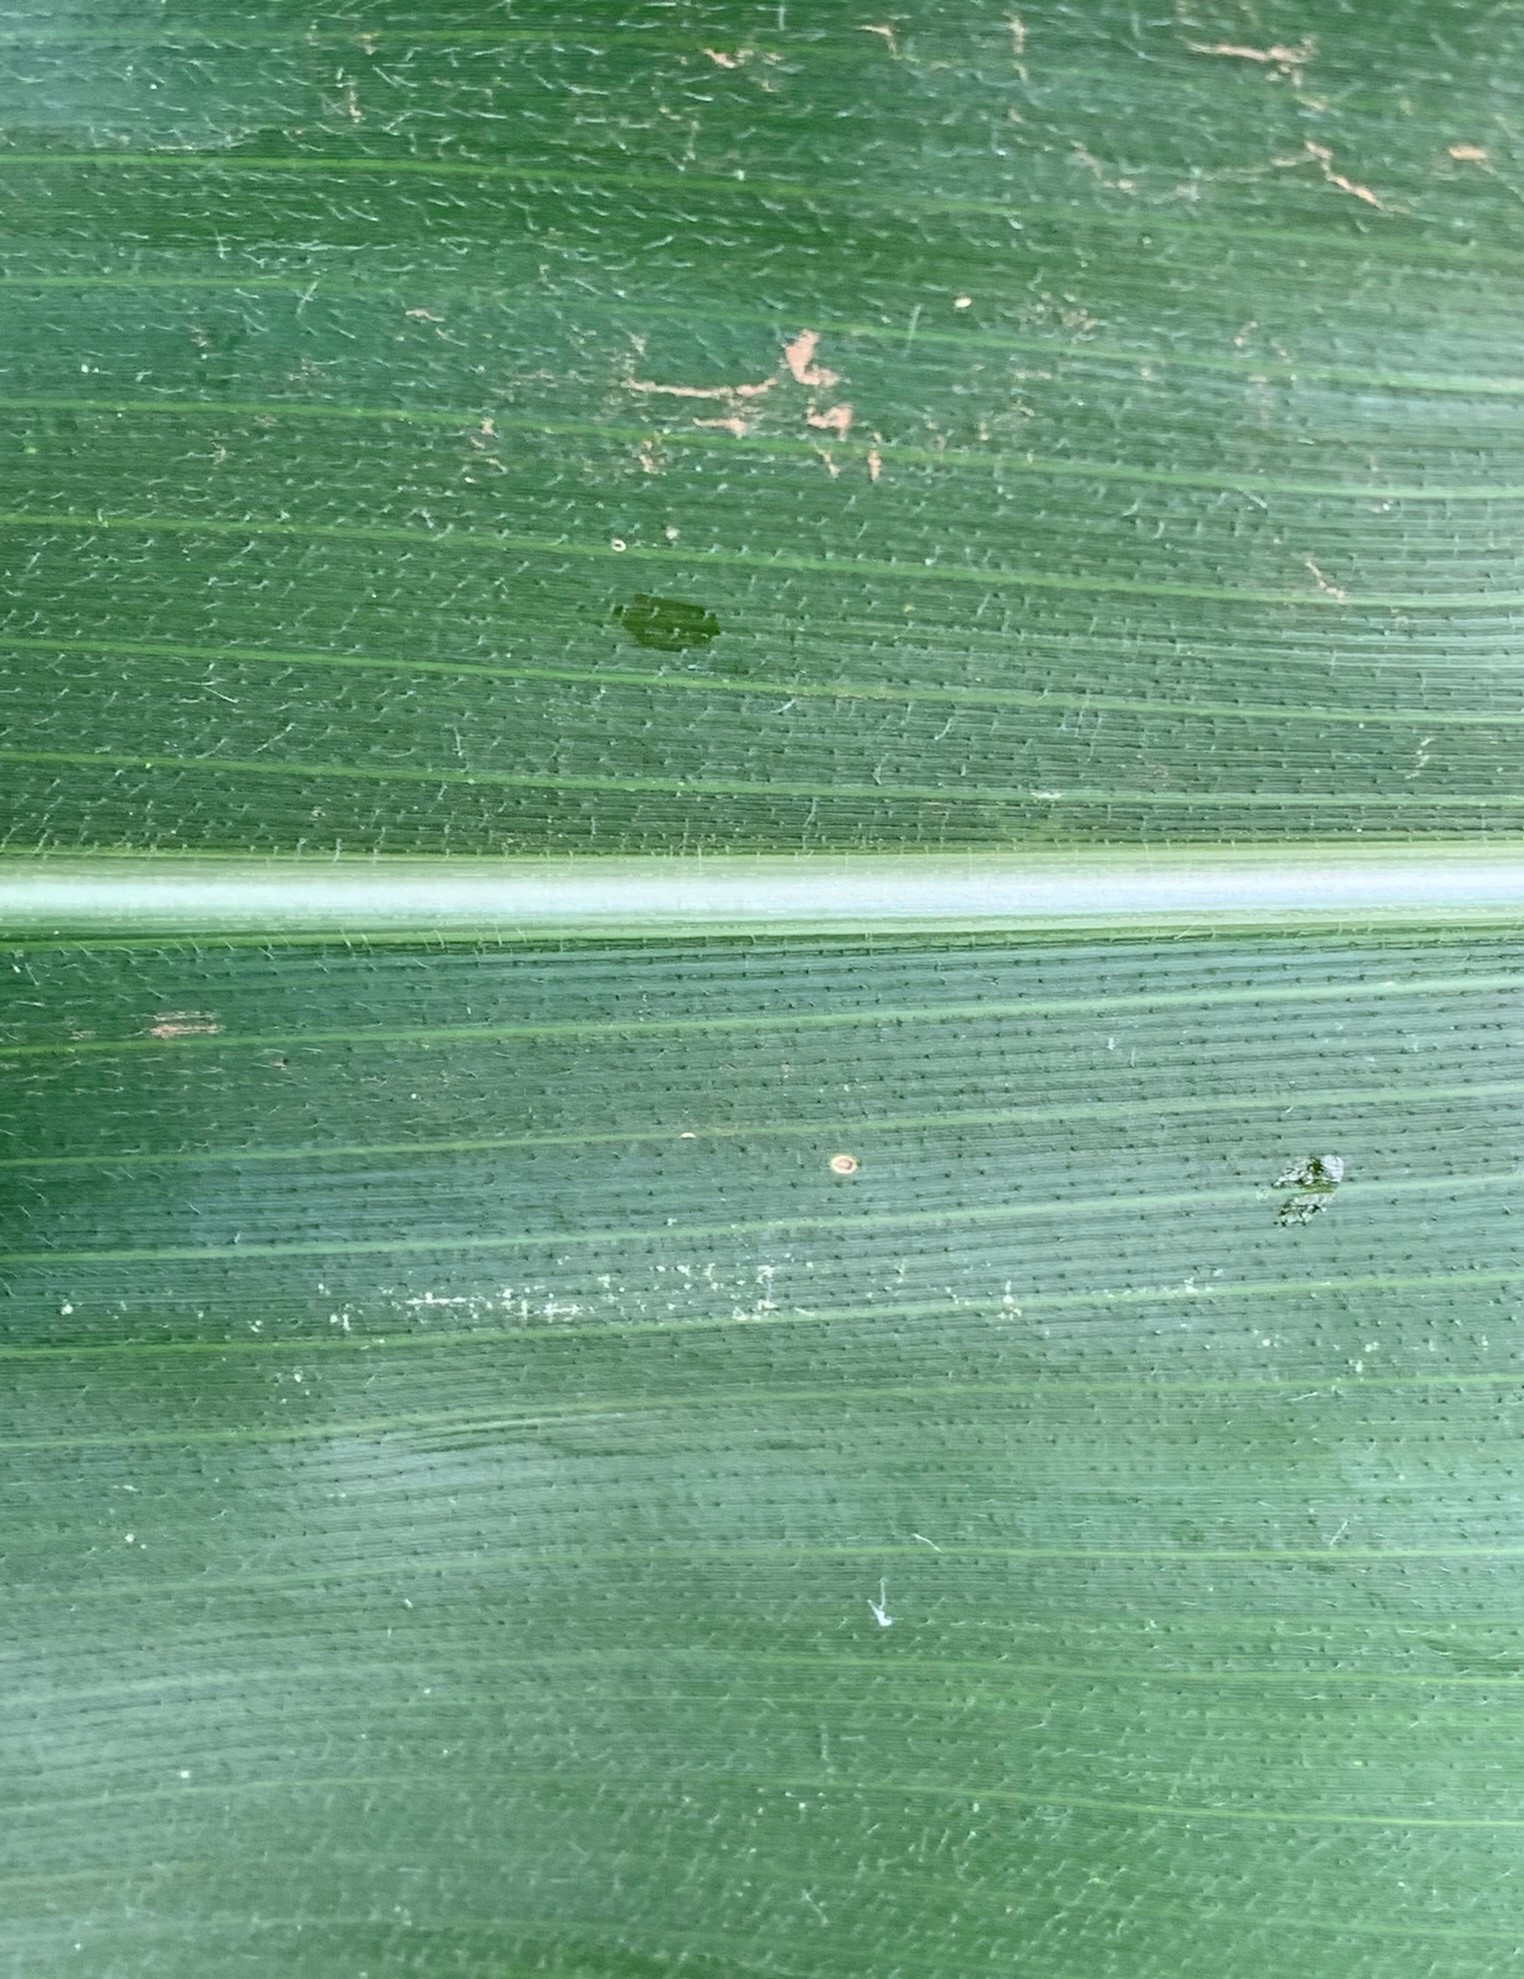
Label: Healthy